Gregory H. Johnson

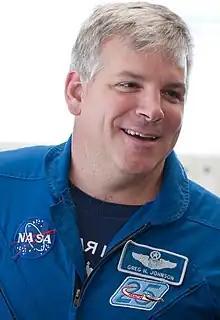
Johnson at Ellington Field in Houston, Texas in 2010

Gregory Harold "Box" Johnson (born May 12, 1962) is a former NASA astronaut and a retired colonel in the United States Air Force. Johnson is a veteran of two space flights, STS-123 and STS-134. He served as pilot on his first mission, which delivered the Kibo logistics module and the Dextre robot arm to the International Space Station. Johnson was also assigned as the pilot to the STS-134 mission, which launched on May 16, 2011, and landed on June 1, 2011. Greg Johnson has also served in numerous roles for NASA including as a Capcom for several missions. Gregory H. Johnson (Colonel, USAF, Ret.) was the President and executive director for the Center for the Advancement of Science in Space (CASIS) until March 10, 2018. He is now working with Lockheed Martin.